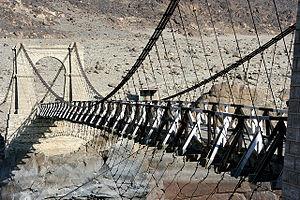
Cette liste de ponts du Pakistan a pour vocation de présenter une liste de ponts remarquables du Pakistan, tant par leurs caractéristiques dimensionnelles, que par leur intérêt architectural ou historique.